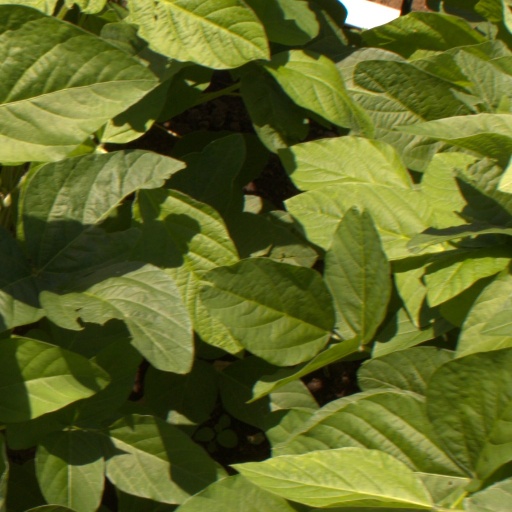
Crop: soybean